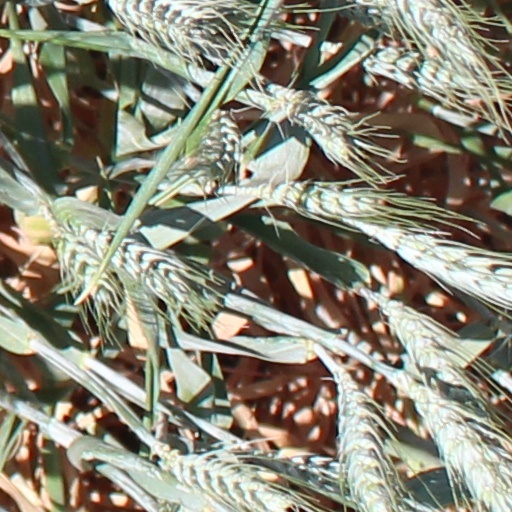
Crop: wheat